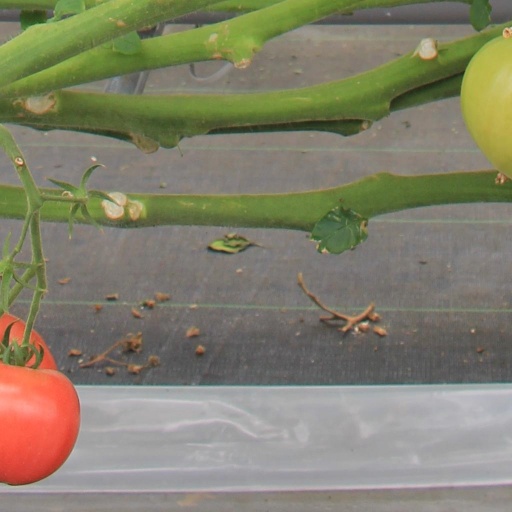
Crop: tomato